Little brown bat

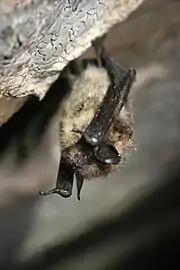
Little brown bat during winter hibernation

In fall through spring, the little brown bat enters torpor, a state of decreased physiological activity, daily. Torpor saves energy for the bat when ambient temperatures are below throughout the year and in the winter; instead of expending energy to maintain a constant body temperature, it allows its body to cool and physiological activity to slow. While in torpor, its heart rate drops from up to 210 beats per minute to as few as 8 beats per minute. The exception to this rule is females at the end of pregnancy, which no longer have the ability to thermoregulate, and therefore must roost in warm places. During daily roosting, it can cope with high levels of water loss of up to 25%.